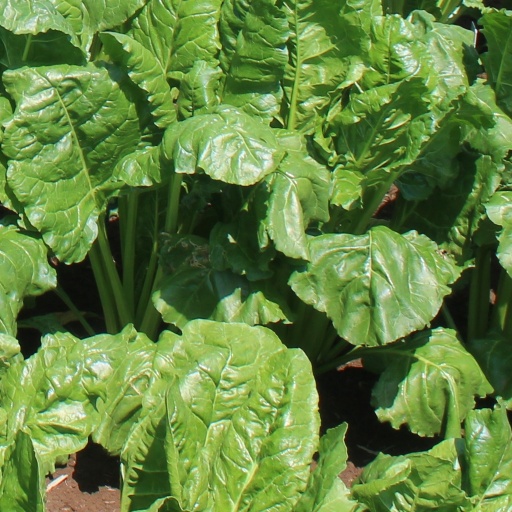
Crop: sugar beet